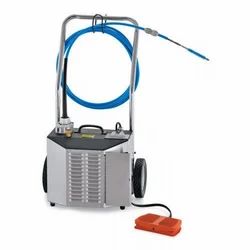
Label: Tubes_Cleaning_Machine